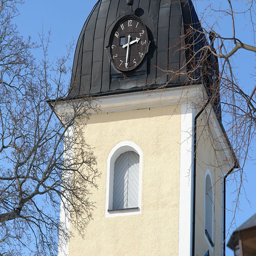
A building that has a clock on the top of it.
The clock on the top of the tower says it is thirty minutes after two o clock.
A clock on a yellow and black tower.
A clock is situated at the top of the tower.
A clock tower, looking over trees with sky above